Harry Potter and the Philosopher's Stone

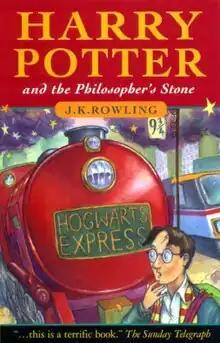
Cover for one of the earliest UK editions

Harry Potter and the Philosopher's Stone is a fantasy novel written by British author J. K. Rowling. It is the first novel in the "Harry Potter" series and was Rowling's debut novel. It follows Harry Potter, a young wizard who discovers his magical heritage on his eleventh birthday when he receives a letter of acceptance to Hogwarts School of Witchcraft and Wizardry. Harry makes close friends and a few enemies during his first year at the school. With the help of his friends, Ron Weasley and Hermione Granger, he faces an attempted comeback by the dark wizard Lord Voldemort, who killed Harry's parents but failed to kill Harry when he was just 15 months old.